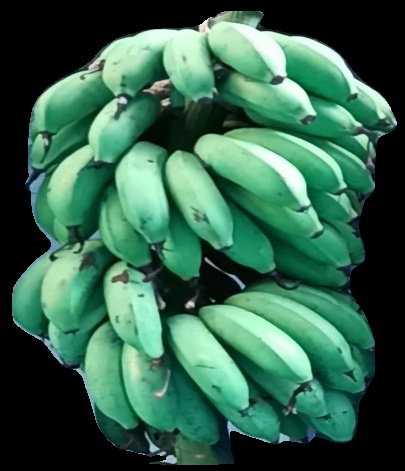
Variety: rasbale
Grade: grade2